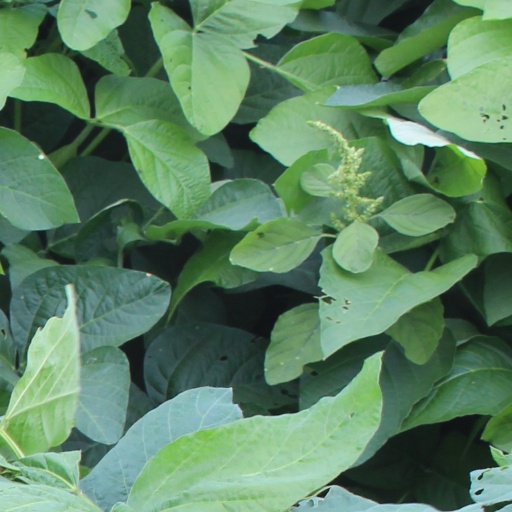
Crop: soybean